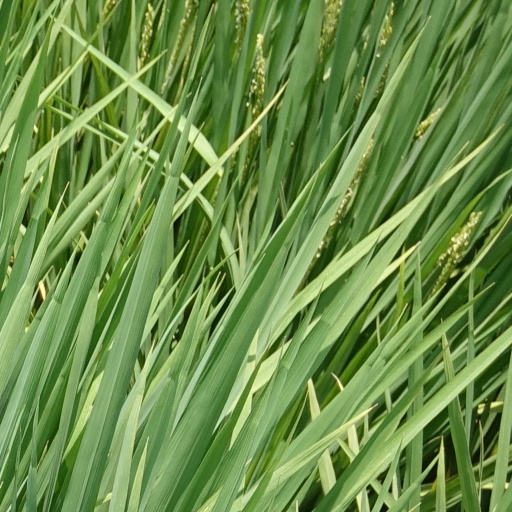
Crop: rice